Media Bias/Fact Check

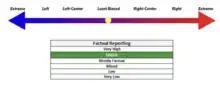
Chart showing the degree of bias and factual ratings given to "Consumer Reports"

Political bias ratings are U.S.-centric, and are "extreme-left", "left", "left-center", "least biased", "right-center", "right", and "extreme-right". The category "Pro-science" is used to indicate "evidence based" or "legitimate science". MBFC also associates sources with warning categories such as "Conspiracy/Pseudoscience", "Questionable Sources" and "Satire".